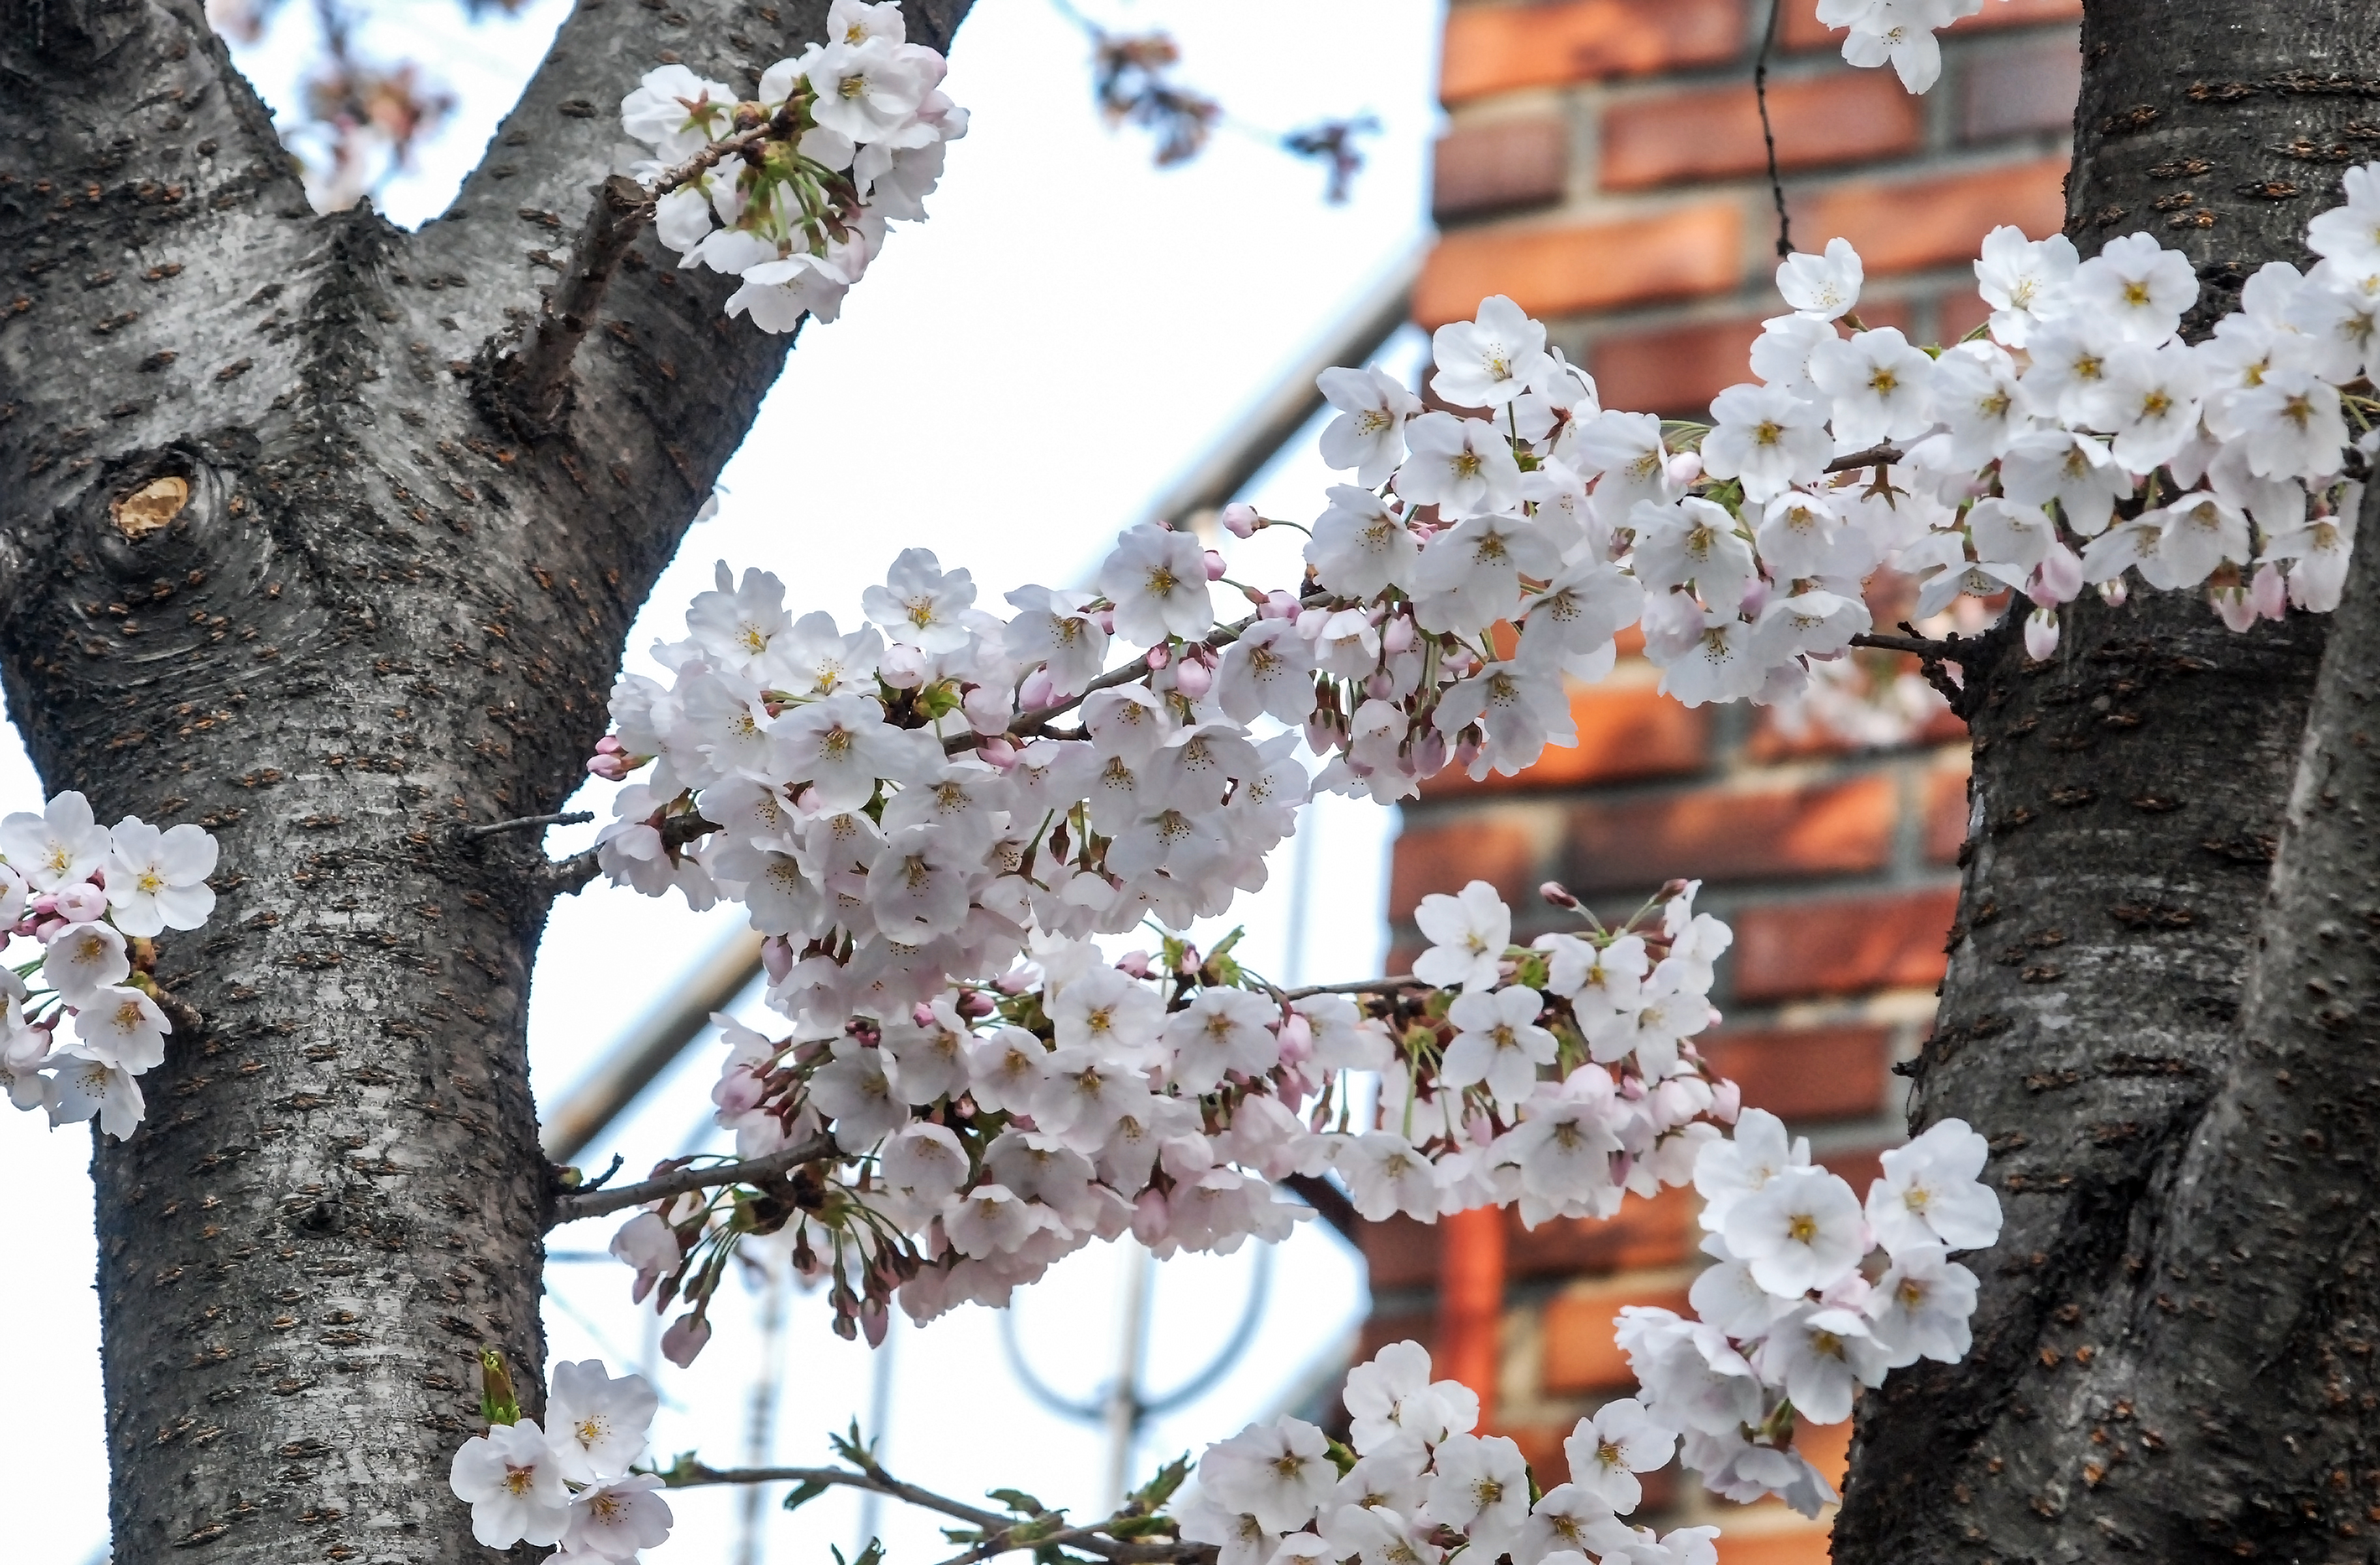
natural, flower, spring, blossom, tree, plant, branch, cherry blossom, twig, woody plant, petal, prunus, magnolia, flowering plant